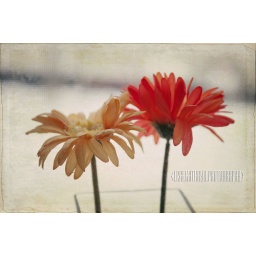
These are sitting in my window sill and the lighting was really pretty today.